Nobody's Widow

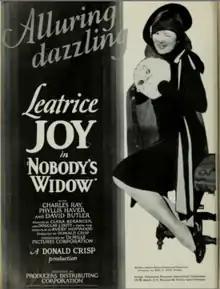

Nobody's Widow is a 1927 American silent comedy film directed by Donald Crisp and starring Leatrice Joy, Charles Ray and Phyllis Haver. It is an adaptation of a 1910 play of the same title by Avery Hopwood.